Alek Rapoport

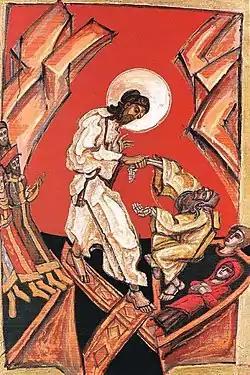
"Anastasis-1", 1996

By 1996, the artist almost never left his studio, completing "Anastasis 1", based on the apocryphal fourth-century "Gospel of Nicodemus". The painting was his final and most personal religious work.